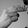
ASL letter: H